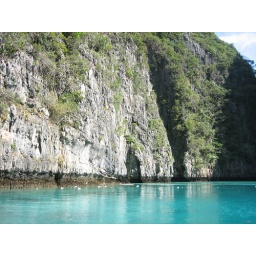
there were lots of water bottles floating in this bay. Otherwise, it would have been breathtaking.